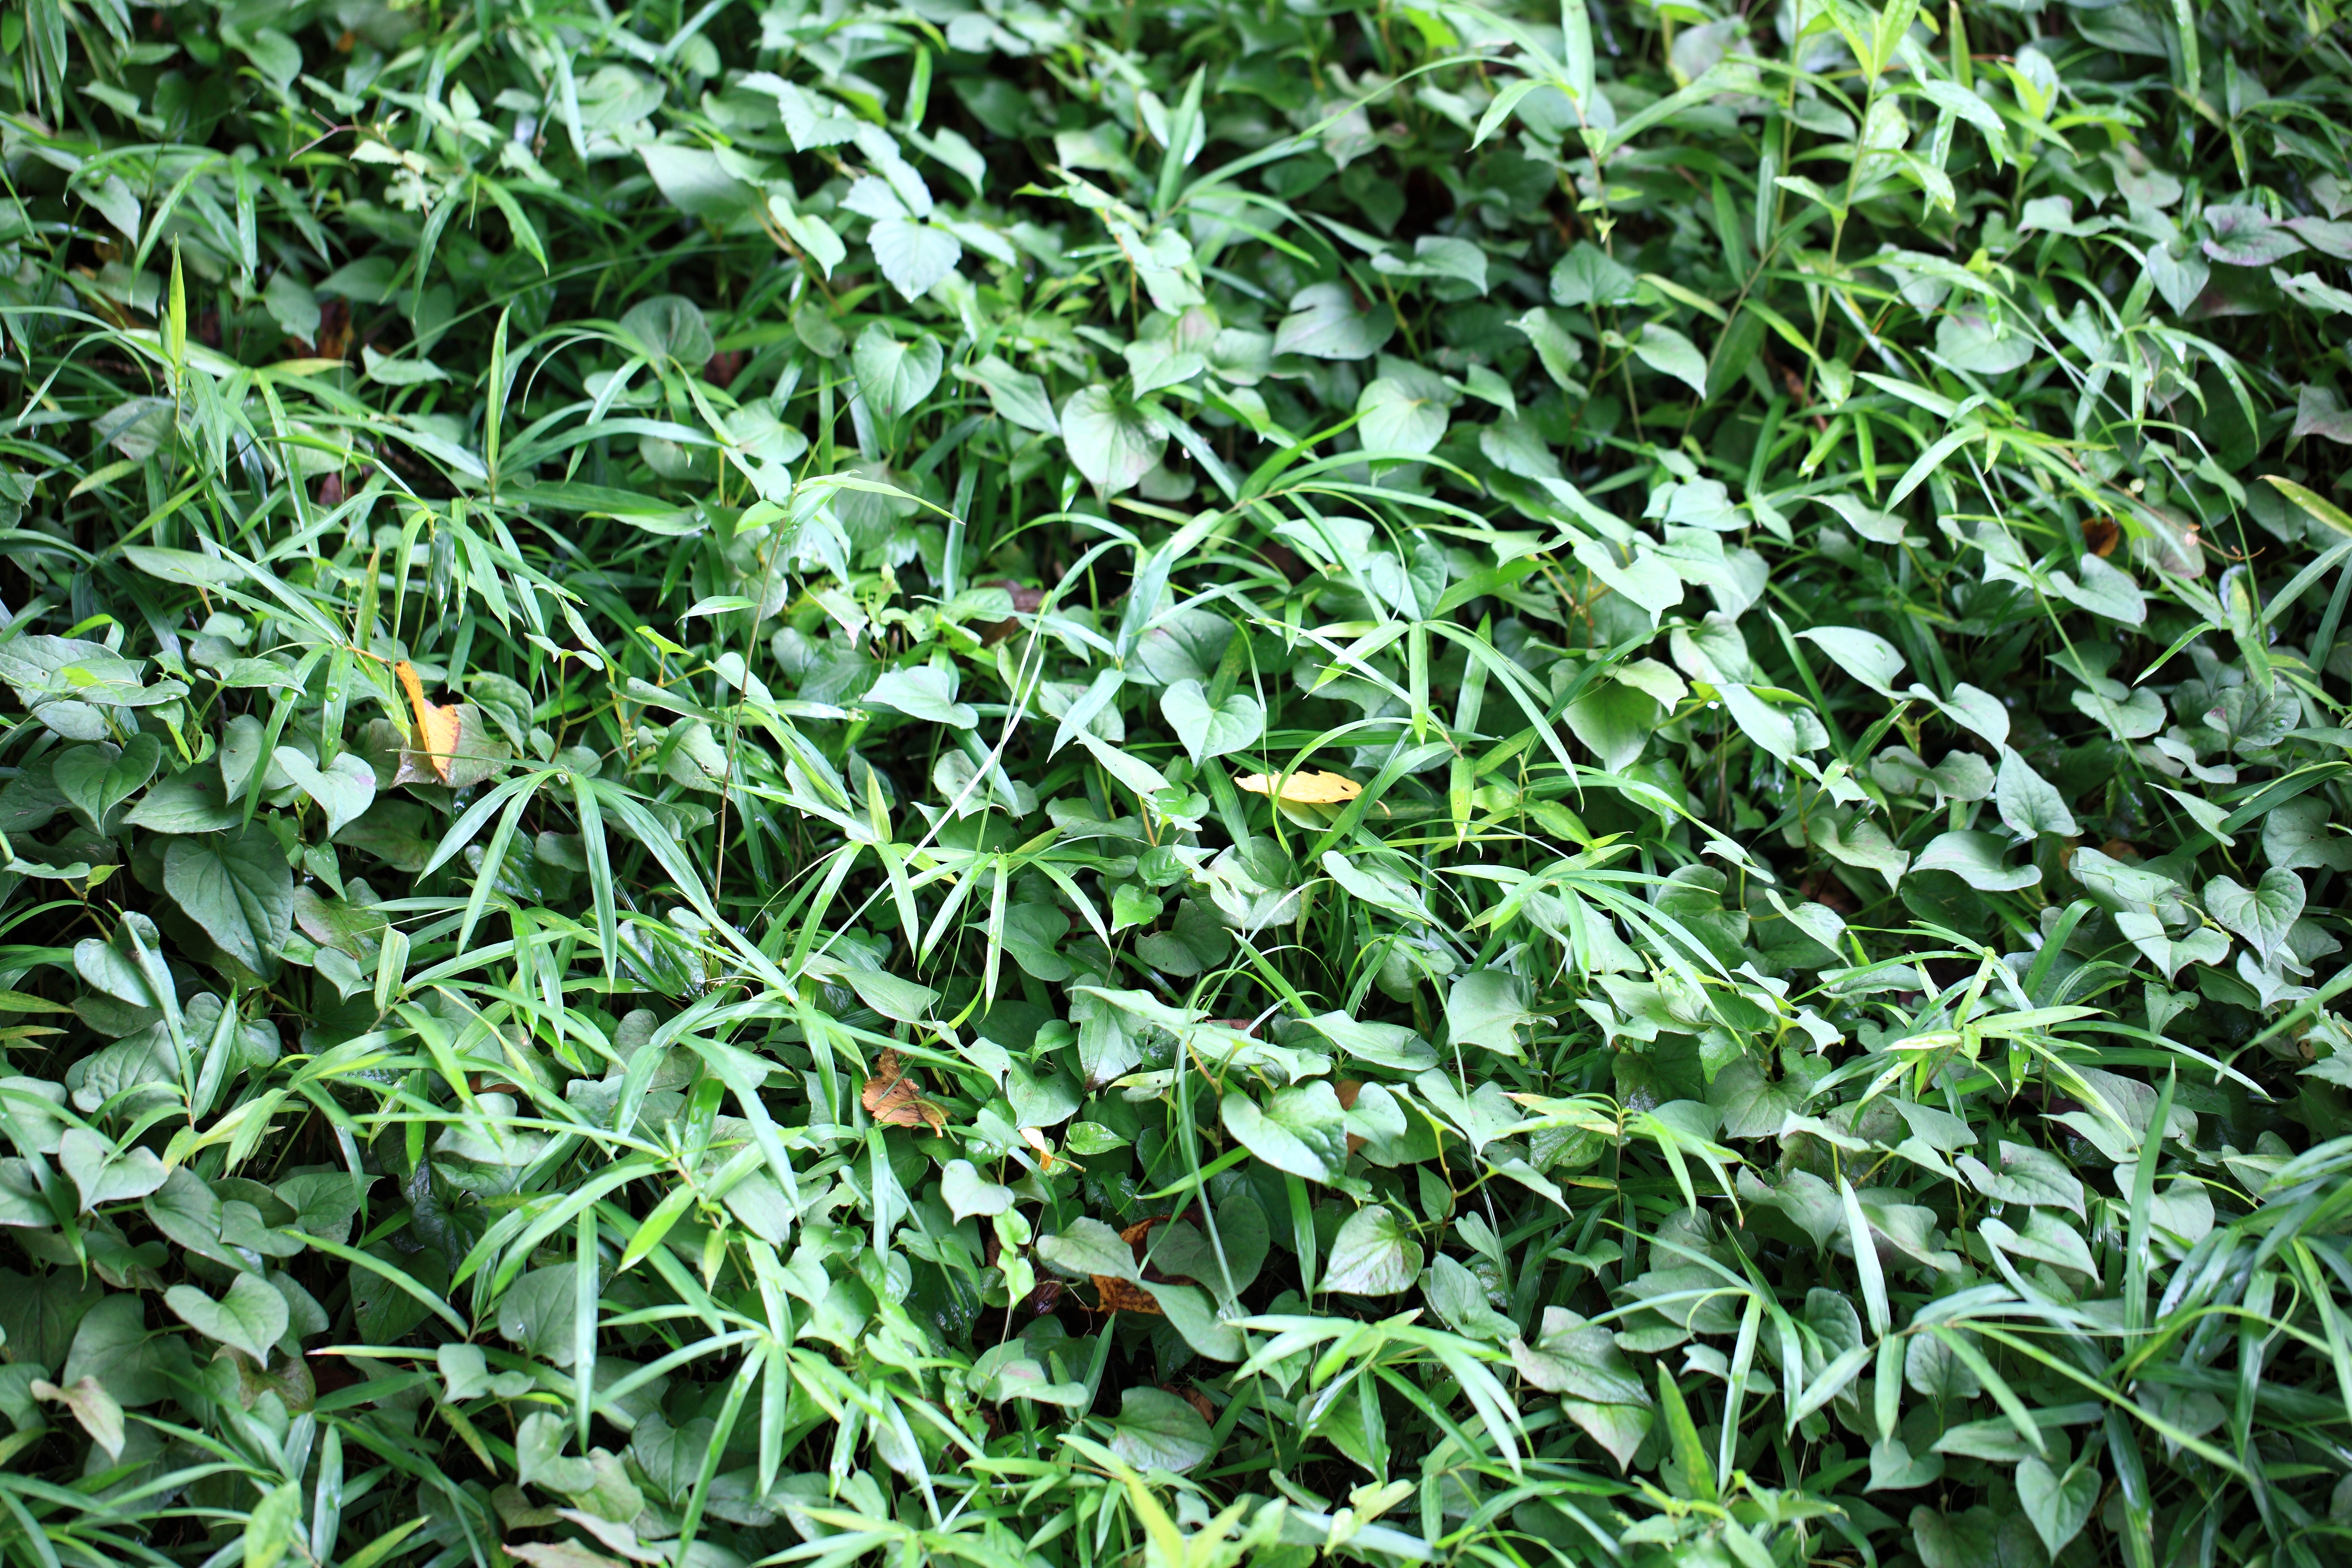
grass, plant, lawn, leaf, flower, pattern, food, green, high, herb, produce, crop, botany, flora, background, shrub, wallpaper, 5d, sakura, hires, markii, hi, res, resolution, chiba, flowering plant, land plant